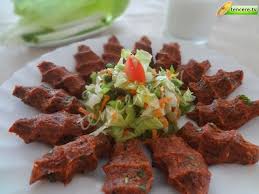
Yemek: cig_kofte